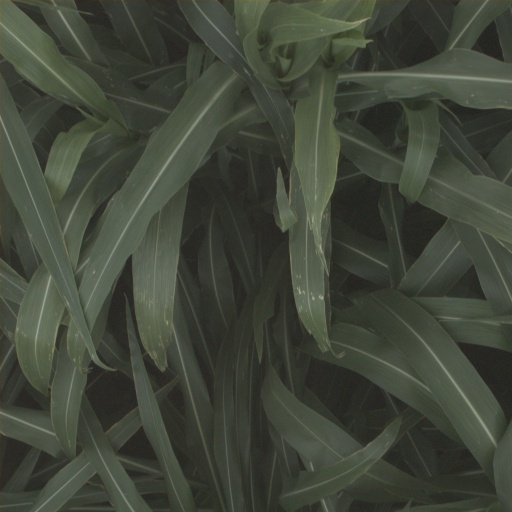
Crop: sorghum